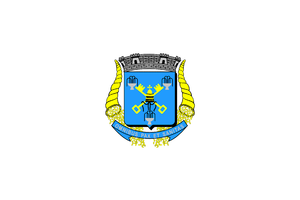
Águas de São Pedro
Águas de São Pedro er en by og amt i den brasilianske delstat São Paulo.